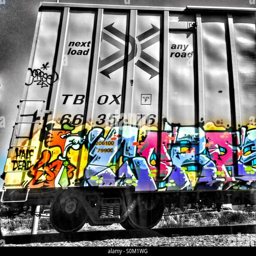
graffiti on a train car